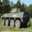
Label: tank